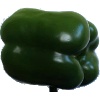
Label: Pepper Green 1